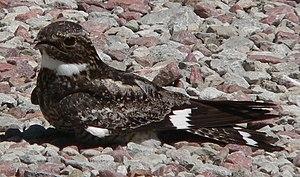
Ceci est une liste d'oiseaux repérés au Belize. Ce pays compte environ 450 îlots et petites îles situés dans la mer des Caraïbes auxquels s'ajoute la partie continentale coincée entre le sud du Mexique et l'est du Guatemala. On y compte 597 espèces d'oiseaux dont 8 sont globalement menacées et 4 ont été introduites par l'Homme. Cette liste suit les conventions reprises dans l'ouvrage de James F. Clements « La liste de contrôle des oiseaux du monde », 6ᵉ édition. Les espèces introduites et rares sont comptabilisées dans le total des espèces présentes au Belize.